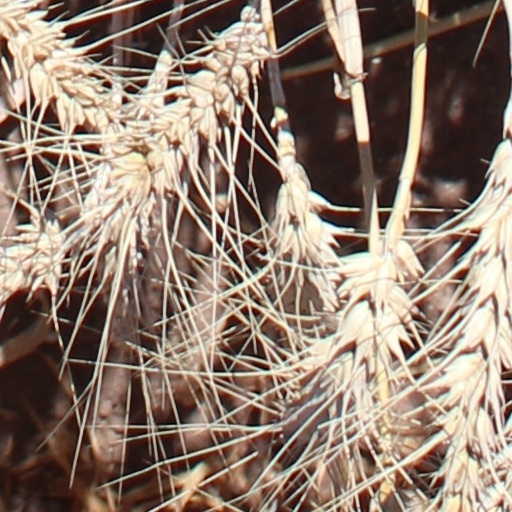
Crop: wheat